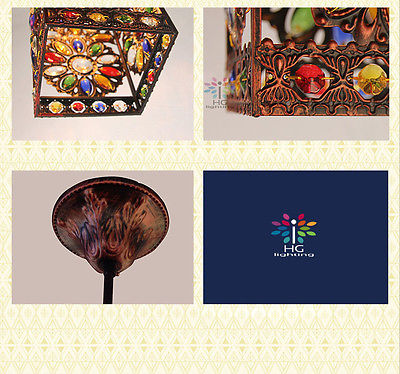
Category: lamp